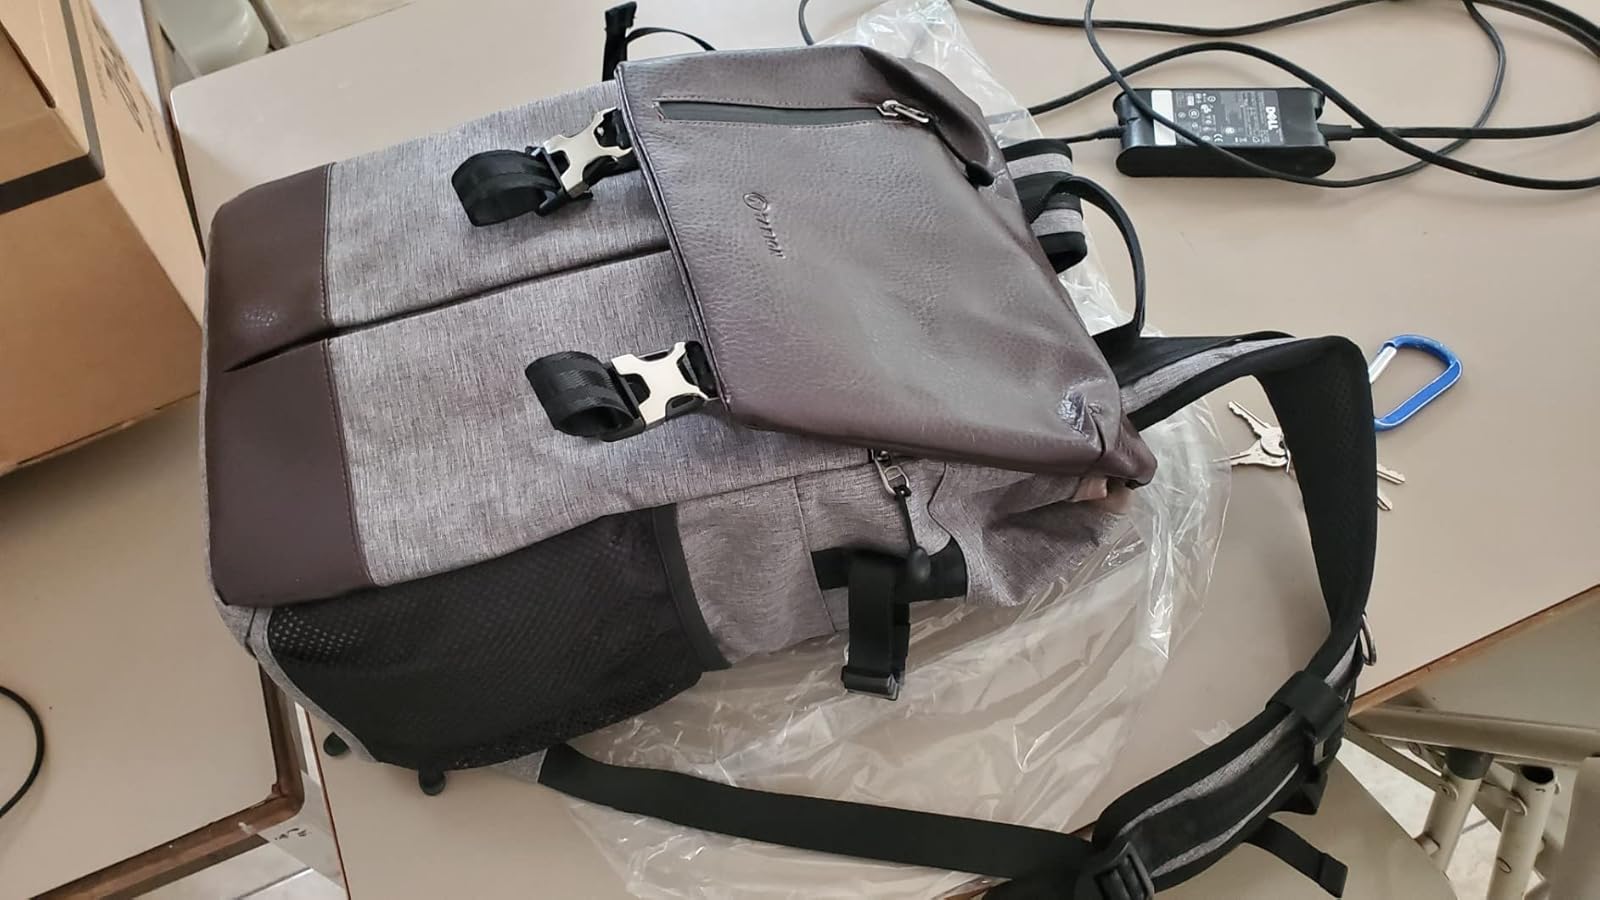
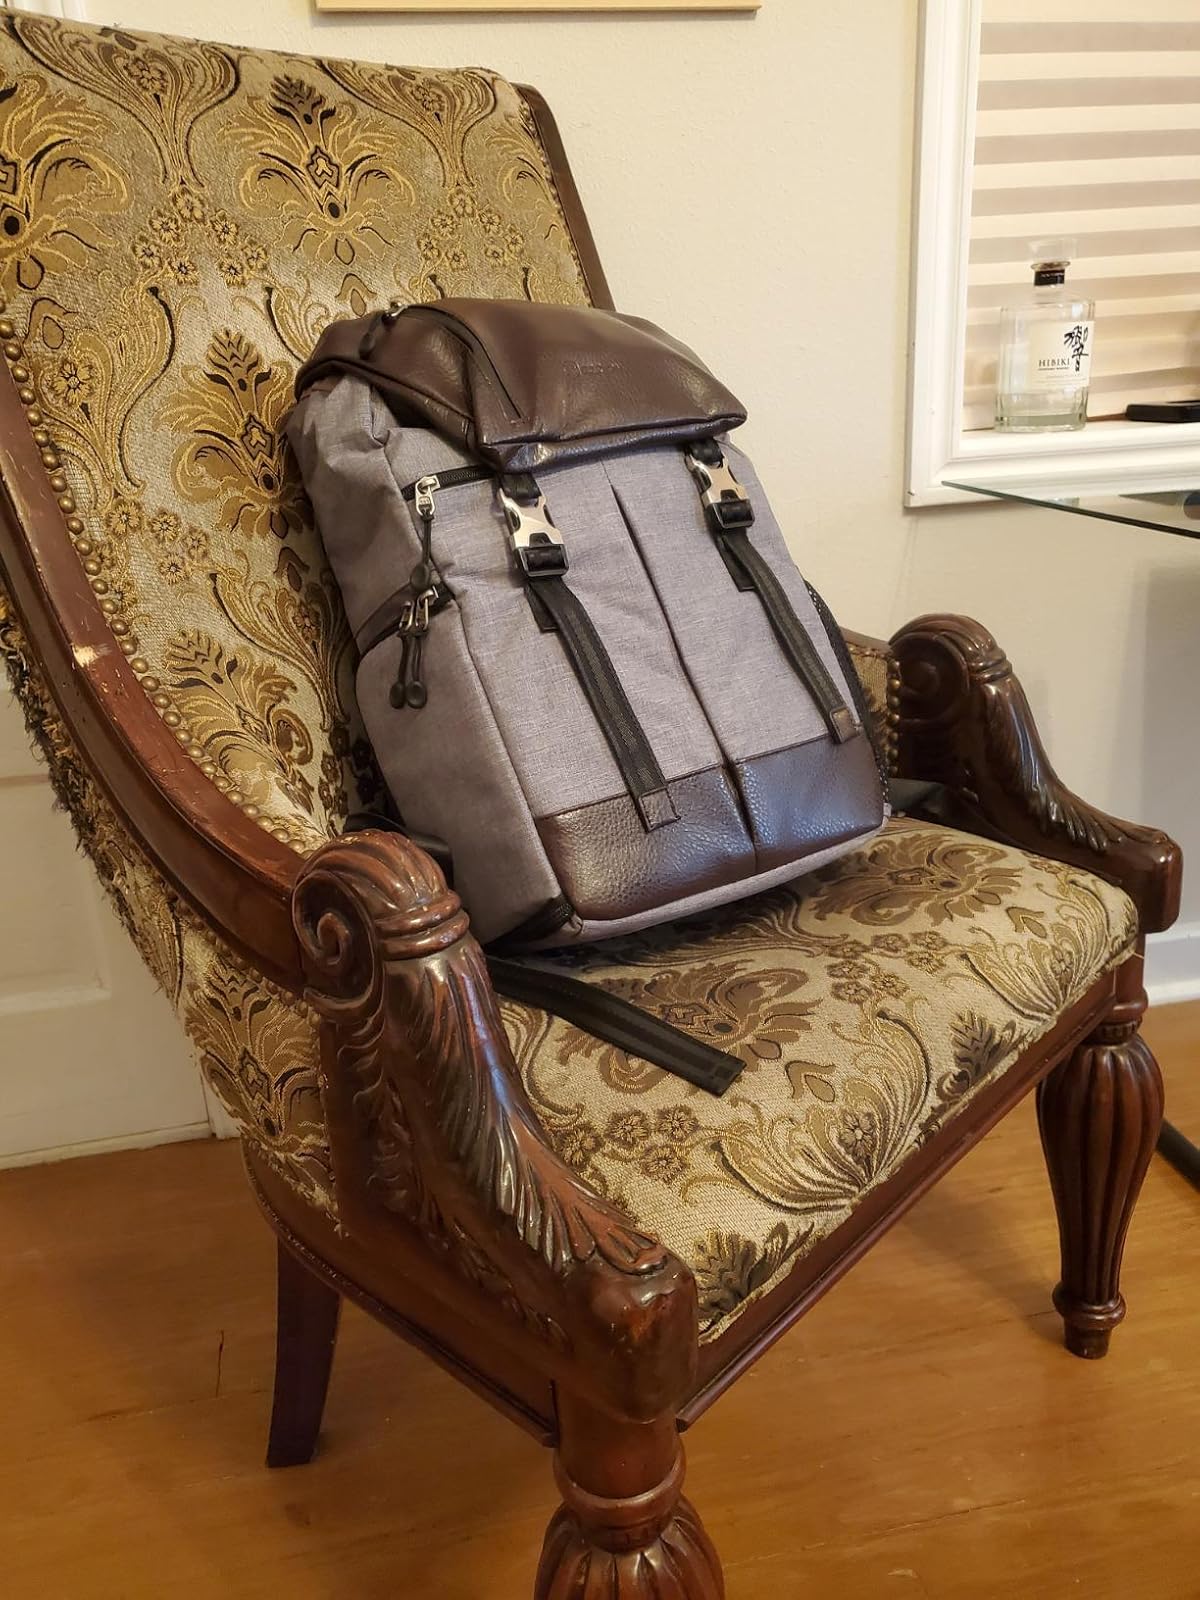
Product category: bag
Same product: yes